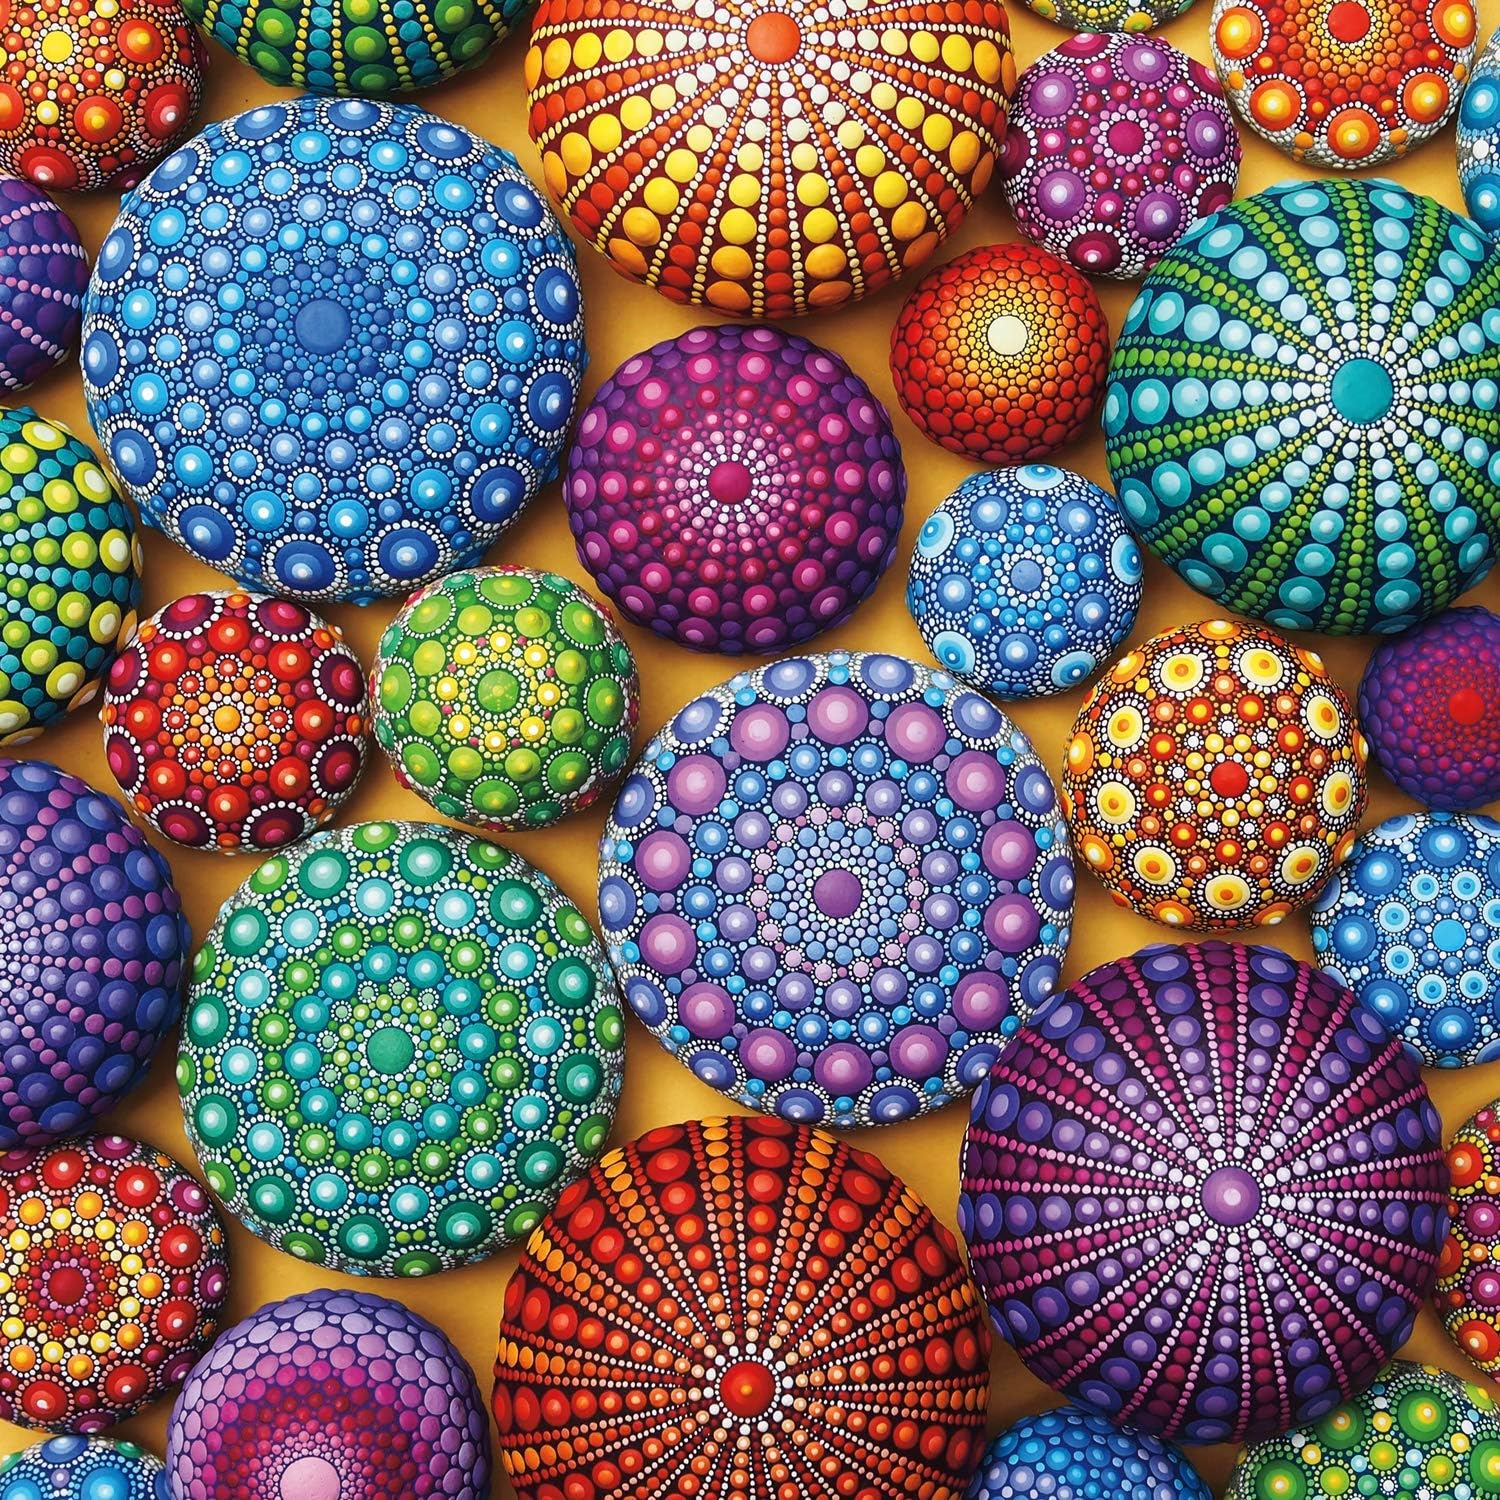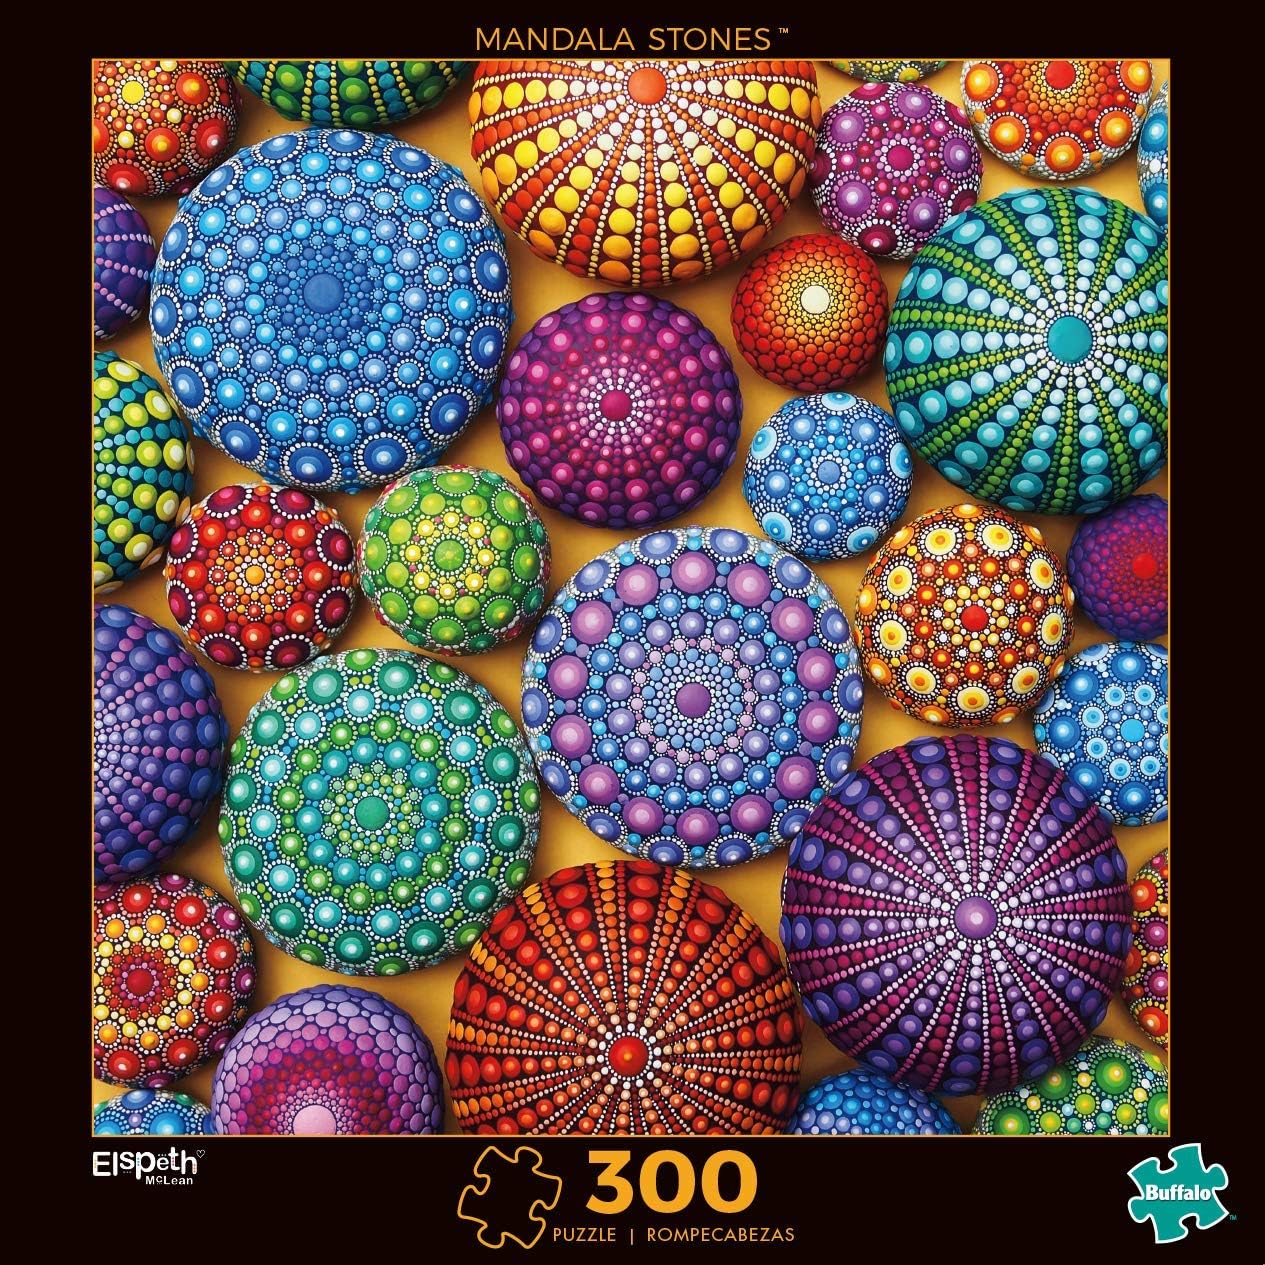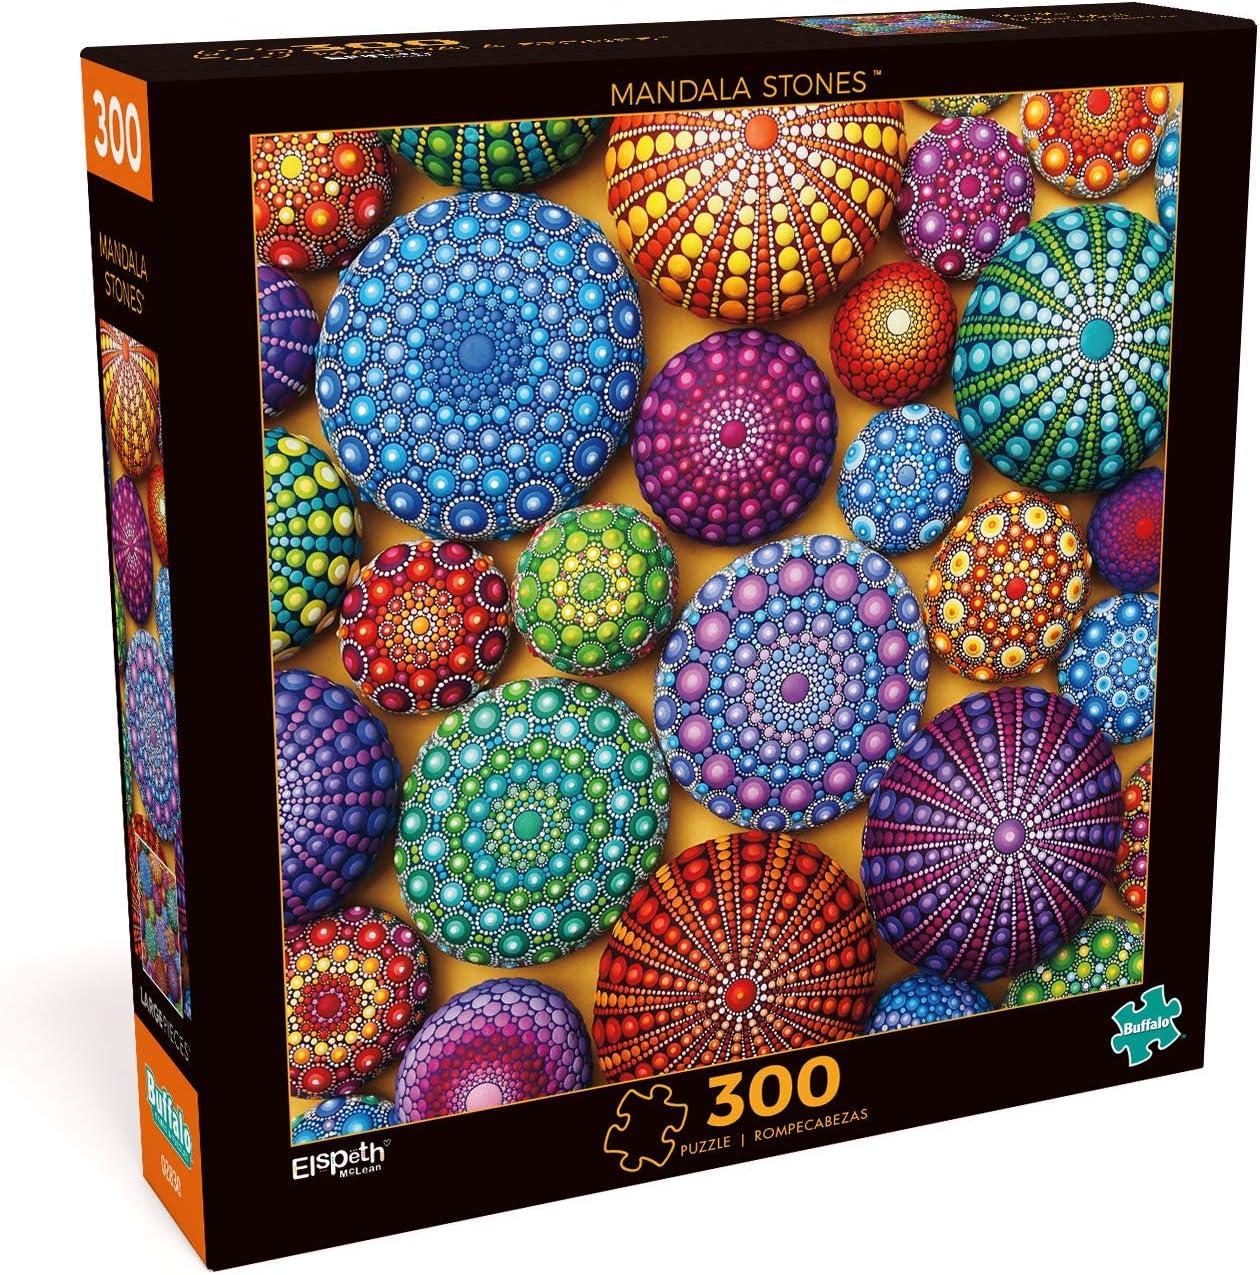
Mandala Stones - Jigsaw Puzzle
Category: Toys & Games
Jigsaw puzzle personalized is an intellectual game for adults teens, it can accompany you to spend boring time at home.
Features: Design description:full width single side printing | SAFE MATERIALS - Personalized jigsaw puzzles with your photo are made of natural wood, safe and eco-friendly. 300 pieces, 500 pieces, and 1000 pieces in different sizes. | Product performance: high quality material, environmental protection and no peculiar smell. For adults, puzzles can relax and enjoy leisure time. Children's intelligence puzzle can cultivate their thinking ability and practical ability. In the process of jigsaw puzzle, it can bring people a sense of achievement. | Applicable scene:it's very suitable for enjoying leisure time with family or friends. It's suitable for family leisure and entertainment. You can also add photo frames to become murals and hang handmade works of art at home. Whether it's for children, friends or lovers, it's a good gift. | Washing instructions:wipe with dry cloth.